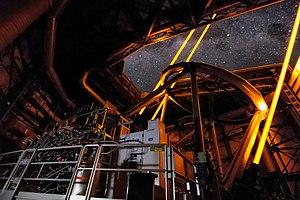
Vue de l'instrument MUSE au VLT en présence du systèmes d'optique adaptative et des étoiles lasers
Le Multi Unit Spectroscopic Explorer, en abrégé MUSE, est un spectrographe 3D grand champ de deuxième génération fonctionnant dans la gamme des longueurs d'onde visibles en opération sur le Très Grand Télescope de l'Observatoire européen austral. Il a effectué sa première lumière sur le VLT en le 31 janvier 2014.